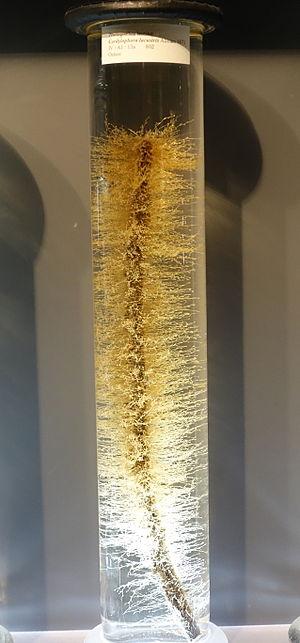
Cordylophora caspia souvent aussi autrefois nommé Cordylophora lacustris est une espèce d'hydrozoaires euryhalins récemment devenue cosmopolite.